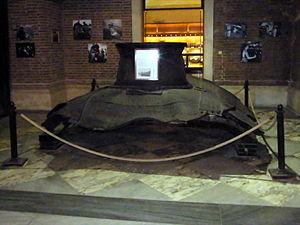
Le Scirè est un sous-marin italien de la classe Adua, qui servit dans la Regia Marina durant la Seconde Guerre mondiale. Il est nommé d'après le nom italien de la région éthiopienne de Shire, alors partie de l'Afrique orientale italienne.